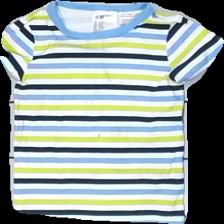
View: front
Type: T-shirt
Category: Children
Brand: H&M
Colors: Blue, Green, Black, Multicolor
Material: 100% cotton
Pattern: Striped
Cut: Regular, C-collar
Size: 98
Stains: Major
Price range: <50
Recommended usage: Recycle